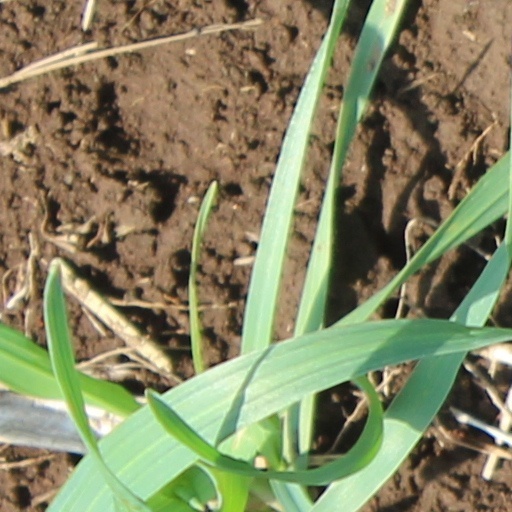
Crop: wheat